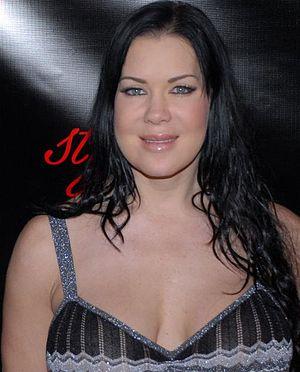
Joan Marie Laurer, née le 27 décembre 1969 à Rochester et morte le 20 avril 2016 à Redondo Beach, plus connue sous le nom de Chyna, est une catcheuse américaine, une actrice pornographique, et une culturiste.